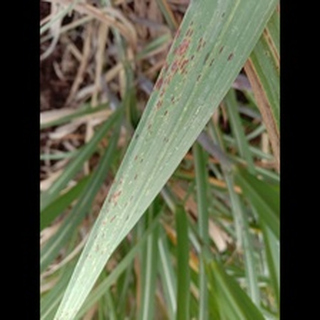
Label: sugarcane_rust